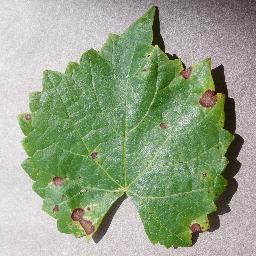
Label: Grape___Black_rot